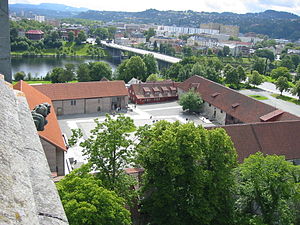
Ærkebispegården / Galleri
Ærkebispegården i Trondheim er et slotsanlæg i sten på 100 x 100 meter, der ligger i Trondheim, Norge lige ved siden af Nidarosdomen mod nord.